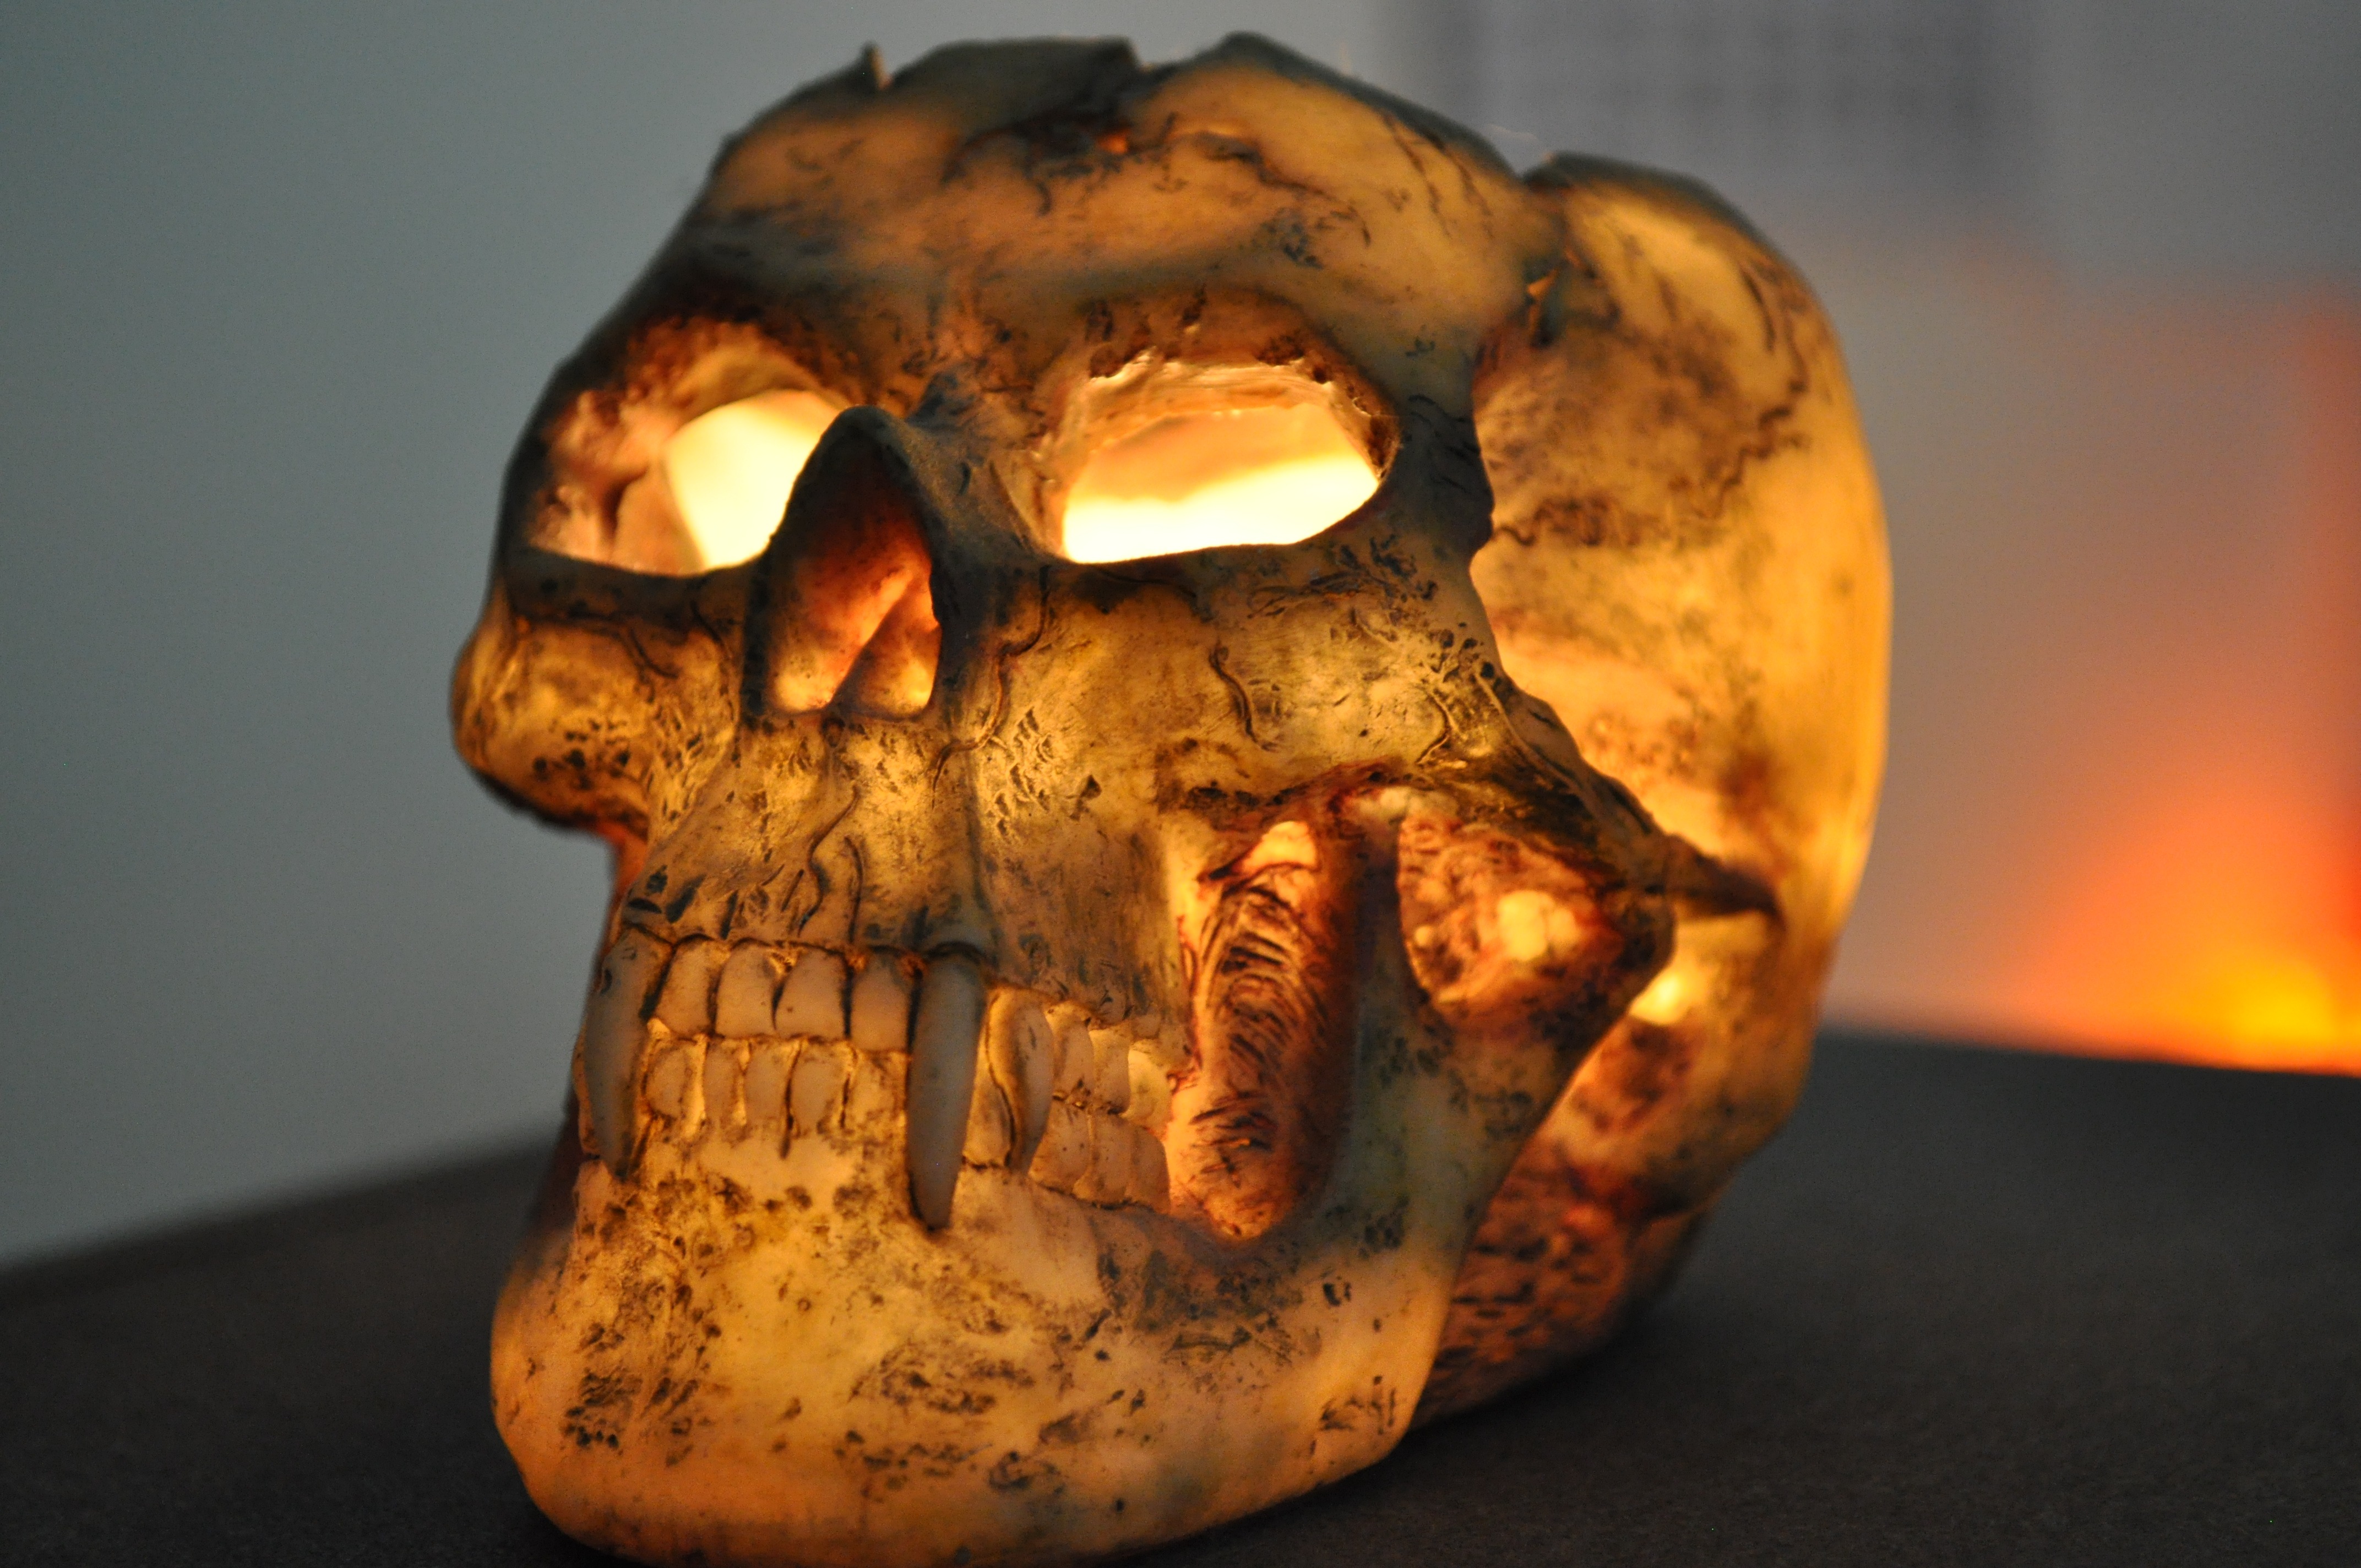
ceramic, pumpkin, candle, skull, sculpture, art, skeleton, carving, skull and crossbones, windlight, ancient history